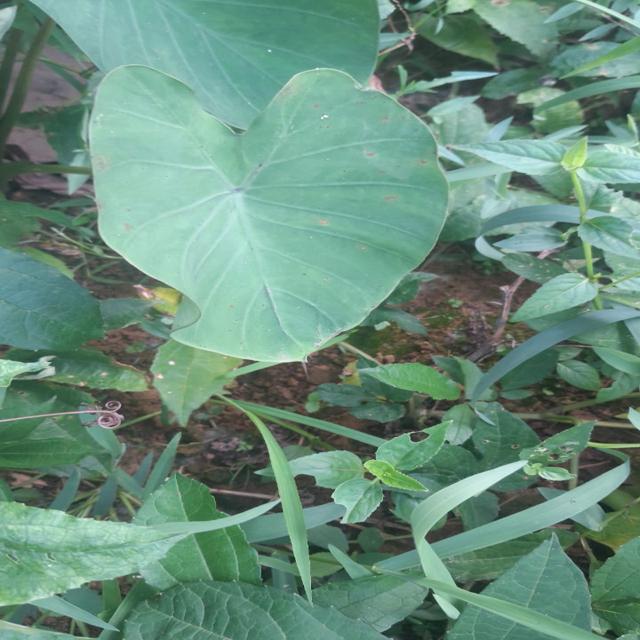
Label: Early_Blight